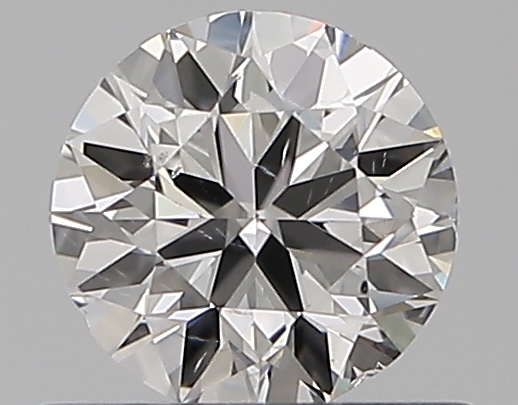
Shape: round
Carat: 0.5
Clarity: SI1
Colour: D
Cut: GD
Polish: VG
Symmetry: F
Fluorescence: N
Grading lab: GIA
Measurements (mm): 5 x 5.04 x 3.14